Mechanical (character)

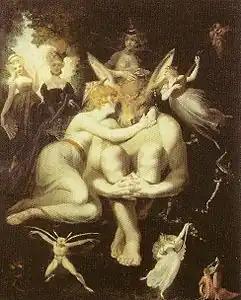
"Titania adoring the Ass-headed Bottom". Oil on canvas by Henry Fuseli, c. 1790

Snug is a minor character in the play. He is a joiner from Athens who is assigned by Peter Quince to play the part of the lion in Pyramus and Thisbe. When he is first assigned the part, he is afraid it may take him a while to finally remember his lines (even though the lion's role was nothing but roaring originally). Bottom offers to play the part of the lion (as he offers to play all other parts), but he is rejected by Quince, who worries (as do the other characters) that his loud and ferocious roar in the play will frighten the ladies of power in the audience and get Quince and all his actors hanged. In the end, the lion's part is revised to explain that he is in fact not a lion and means the audience no harm.